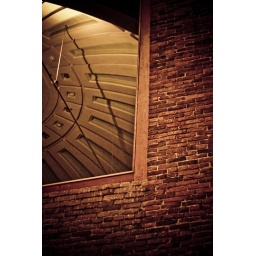
The ceiling was being reflected in the window here. It was like looking into a mirror it was so clear.